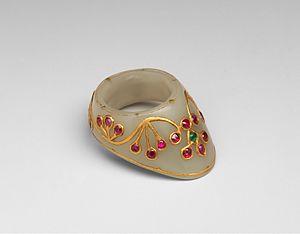
Une bague d’archer est un accessoire d’archerie permettant à l’archer de protéger son pouce lorsqu’il tire. Il s’agit d’un anneau fabriqué dans un matériau dur, comme le cuir, la pierre, la corne, le bois, l’os, l’andouiller, l’ivoire, le métal, la céramique, le plastique ou encore le verre.